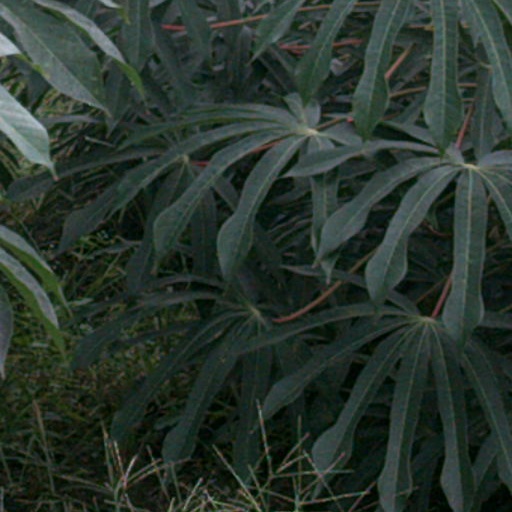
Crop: cassava